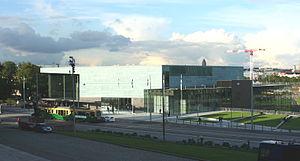
LPR-arkkitehdit Oy est un Cabinet d'architecte fondé en 1976 à Turku en Finlande
La Maison de la musique d'Helsinki est un centre de concerts et un centre musical situé rue Eero Erkonkatu dans le quartier Töölönlahti à Helsinki et près de la bibliothèque centrale d'Helsinki Oodi.